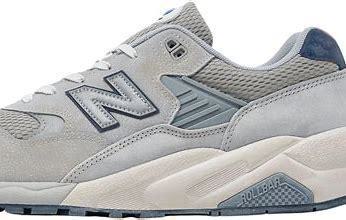
Brand: New
Model: Balance New Balance 580